Henry Ludington

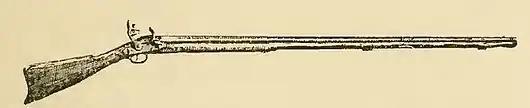
Sketch of gun used by Ludington in the French and Indian War

Ludington was commissioned a lieutenant in recognition of his service. He resigned at the enactment of the Duties in American Colonies Act in 1765. He was affiliated with George Washington's intelligence in the American Revolutionary War; the military commander Nathaniel Sackett asked Ludington for help to furnish spies in Dutchess and Westchester Counties, New York, to gather information on British activities.